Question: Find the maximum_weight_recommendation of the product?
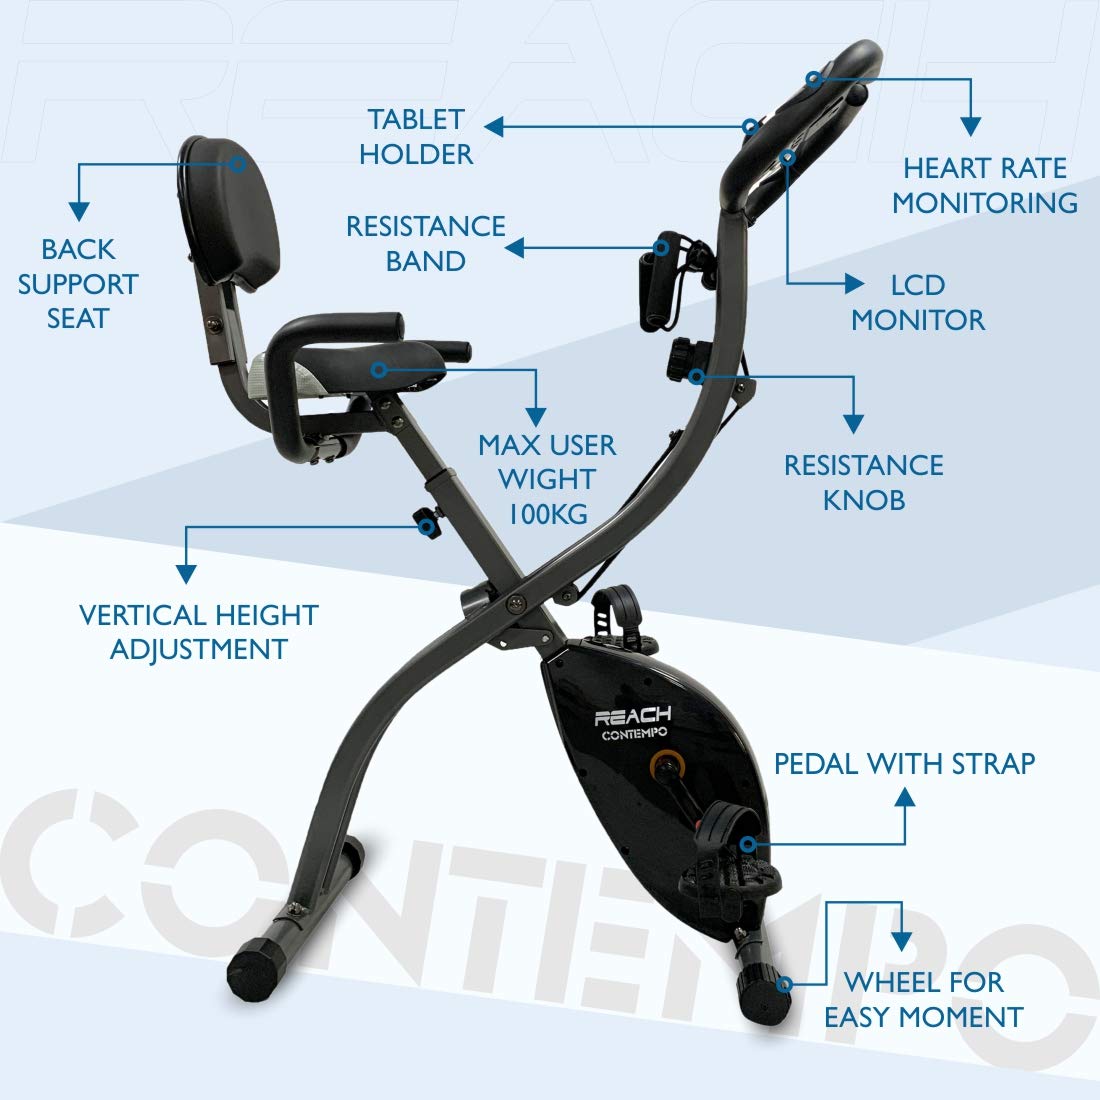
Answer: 100 kilogram